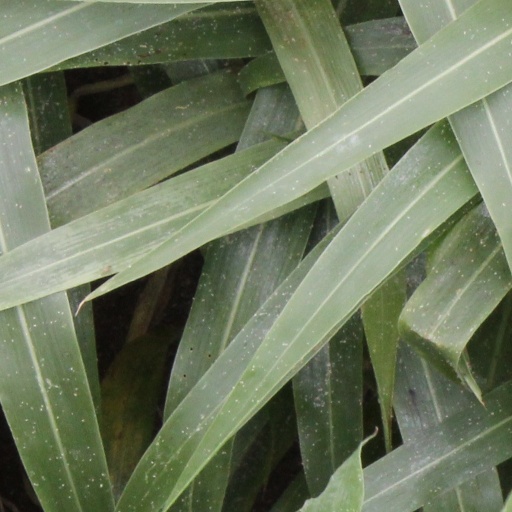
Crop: sorghum